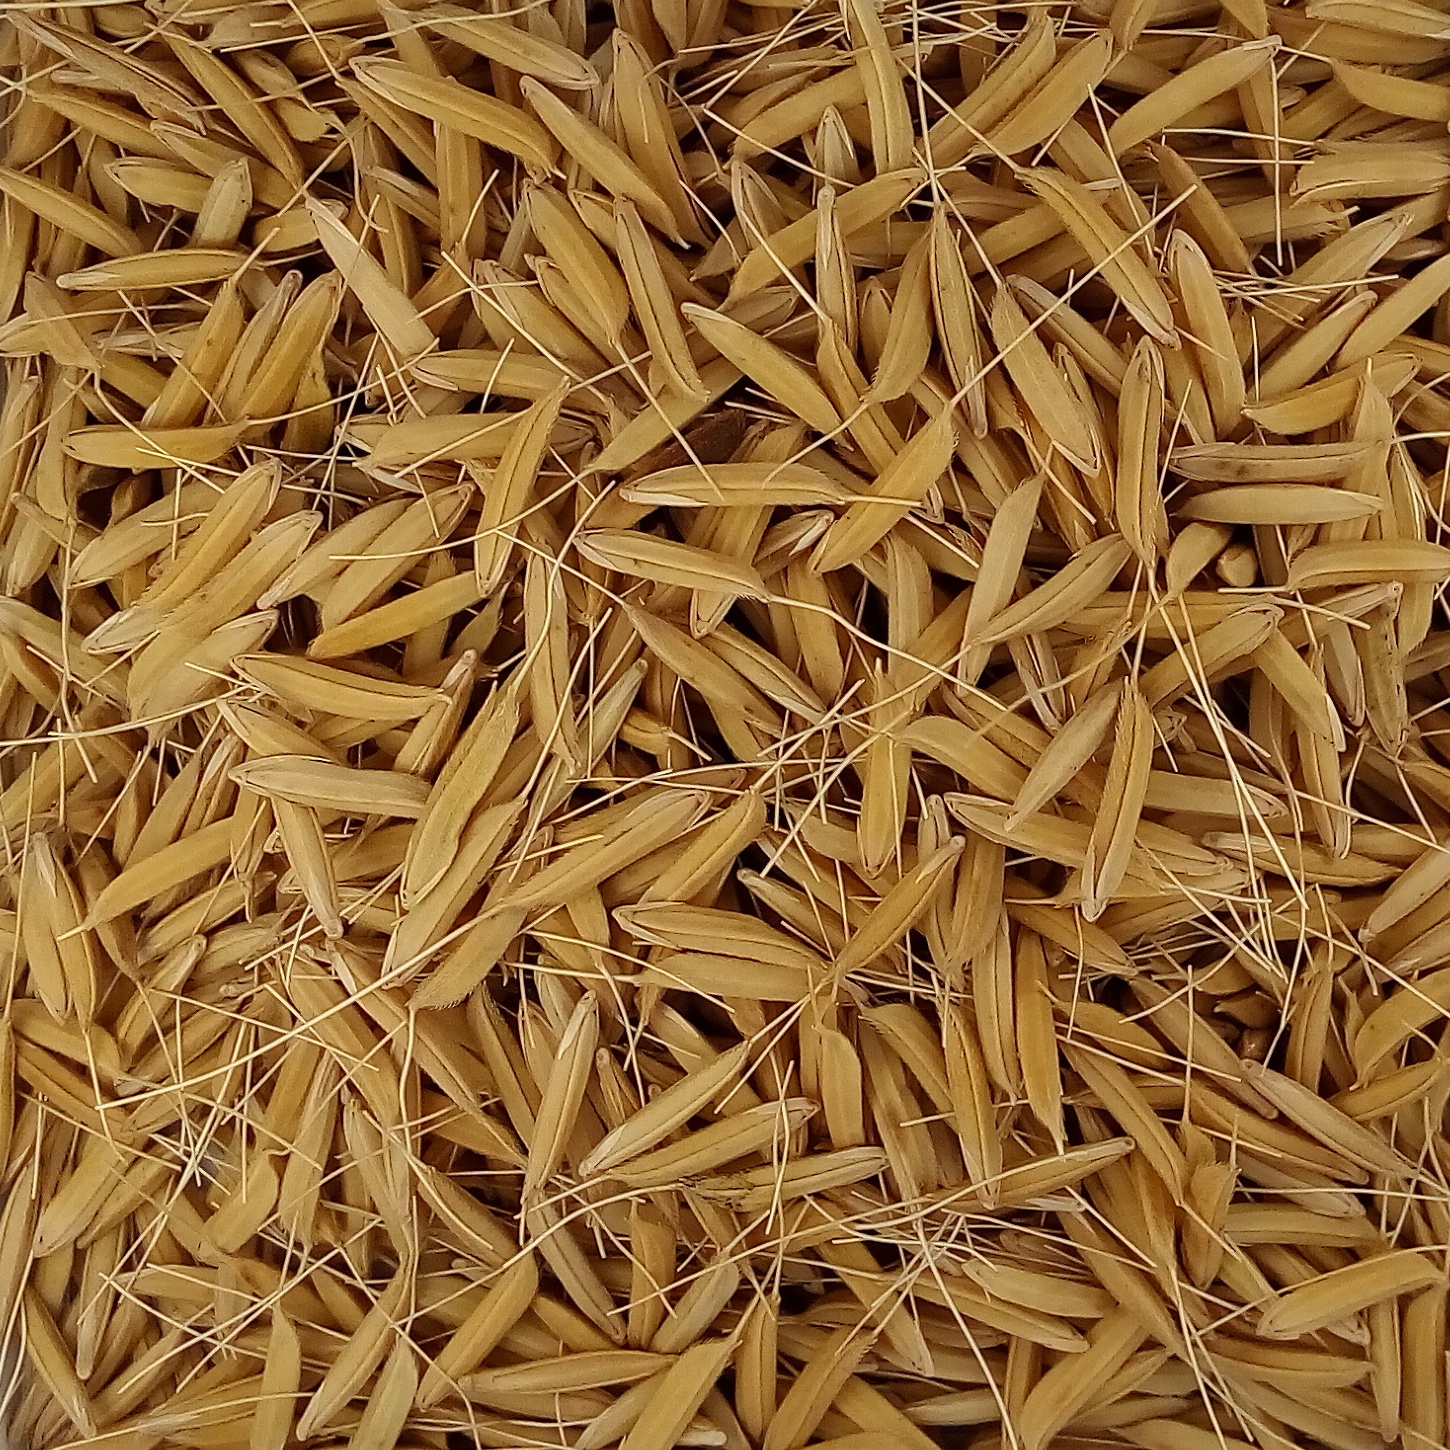
Rice seed variety: 1637